Lanneau-Norwood House

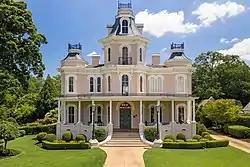
Lanneau-Norwood House (2021)

The Lanneau-Norwood House (Lanneau-Norwood-Funderburk House or "Alta Vista") is a historic, late 19th-century house on Belmont Avenue in Greenville, South Carolina. The house is an outstanding example of Second Empire architecture in the American South and is one of the last surviving Victorian-era homes in Greenville. The property was added to the National Register of Historic Places in 1982.